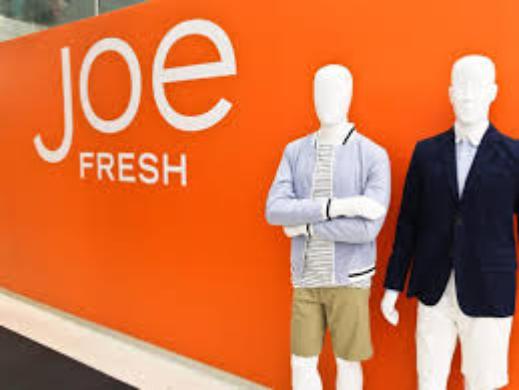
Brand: Joe Fresh
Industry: Clothes